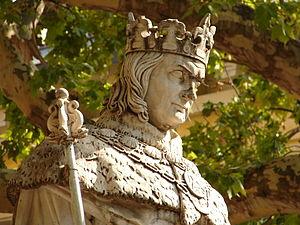
Cette chronologie d'Aix-en-Provence liste les principaux événements historiques de la ville d'Aix-en-Provence, capitale historique de la Provence.
Le cours Mirabeau est un des axes principaux du centre-ville d'Aix-en-Provence.